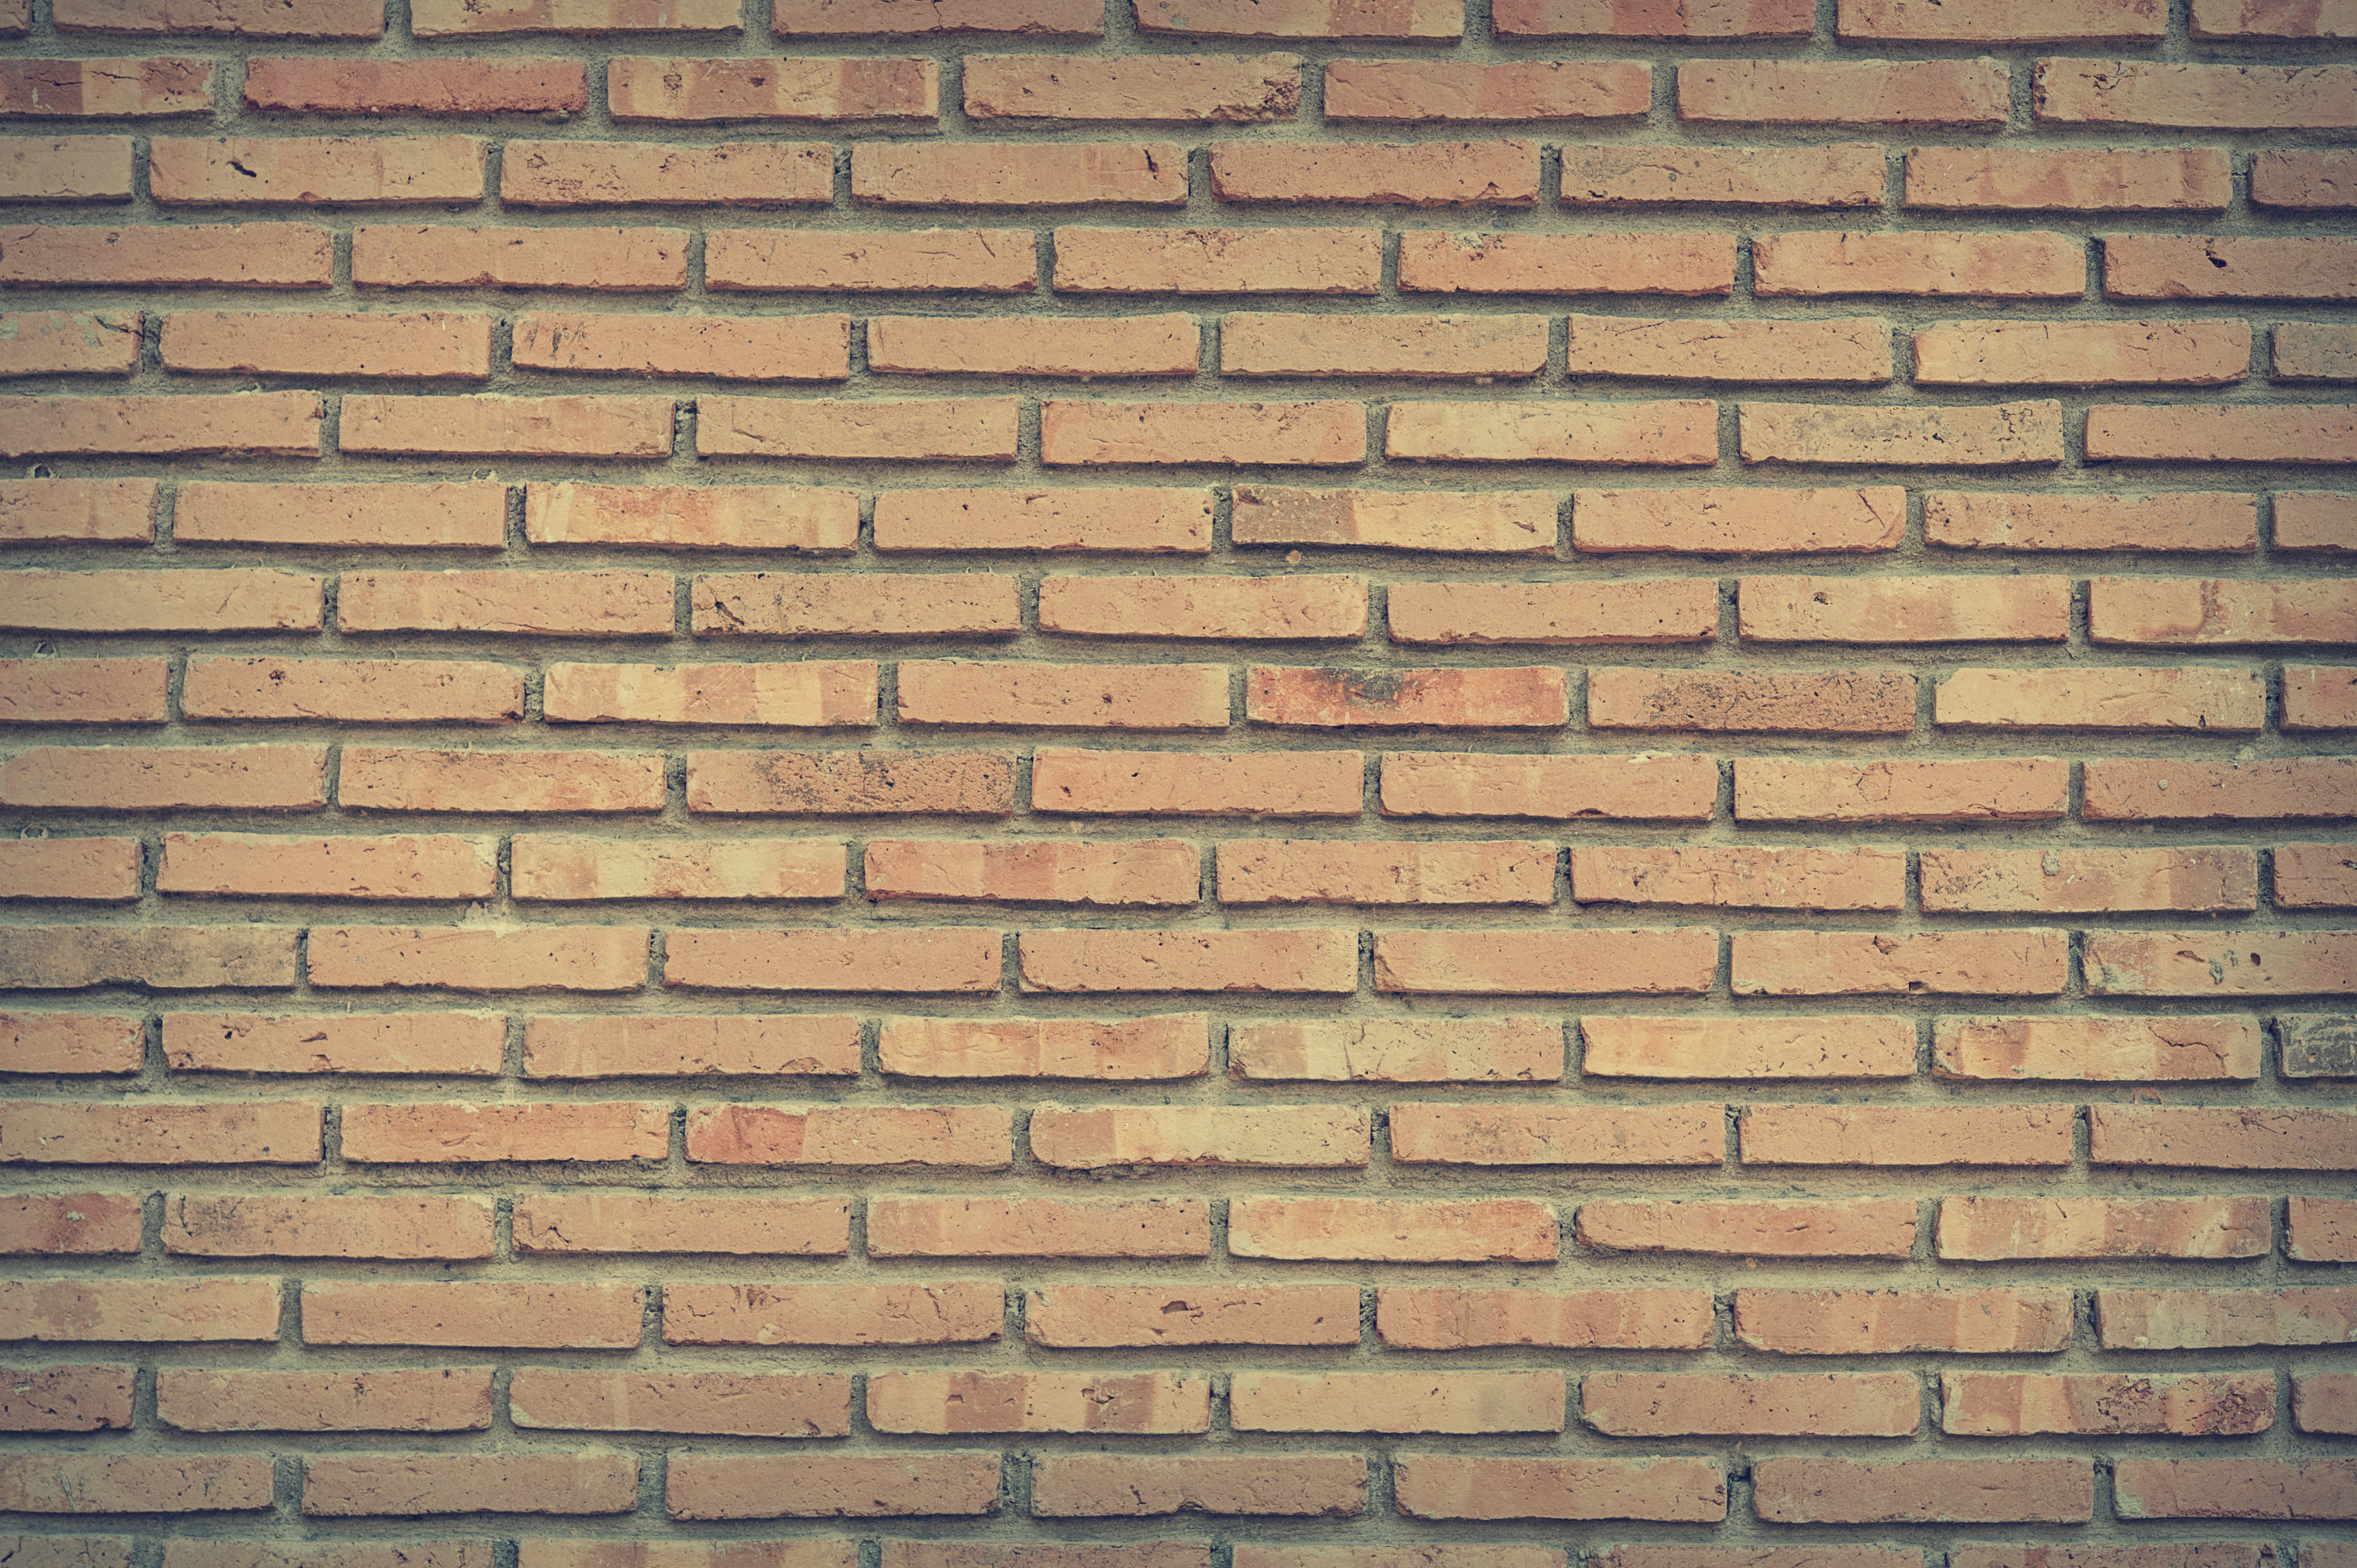
rock, architecture, structure, texture, floor, building, urban, wall, stone, pattern, brown, tile, dirty, rough, exterior, stone wall, brick, material, concrete, surface, block, art, background, cement, clay, brickwork, solid, stonewall